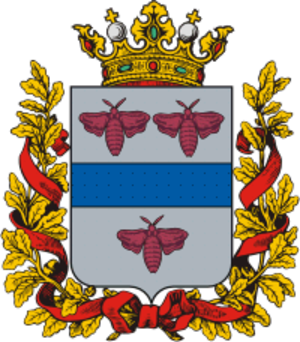
L'oblast de Ferghana est une entité territoriale administrative de l'Empire russe formée le 5 mars 1876 par le décret du sénat nᵒ 8424, après la réunion du khanat de Kokand à l'Empire russe. Sa capitale était Kokand, aujourd'hui en Ouzbékistan. L'oblast doit son nom à la vallée de Ferghana.